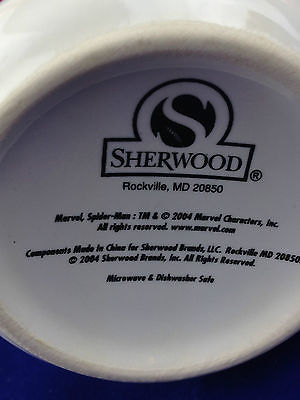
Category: mug